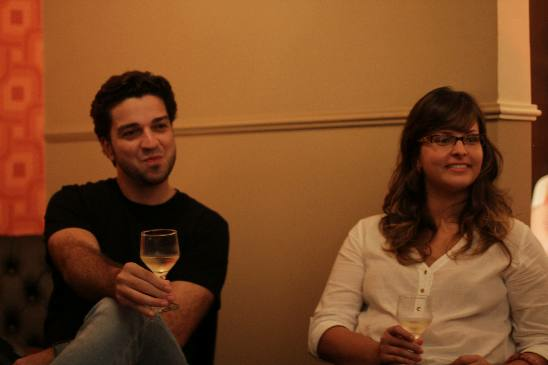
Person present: Yes